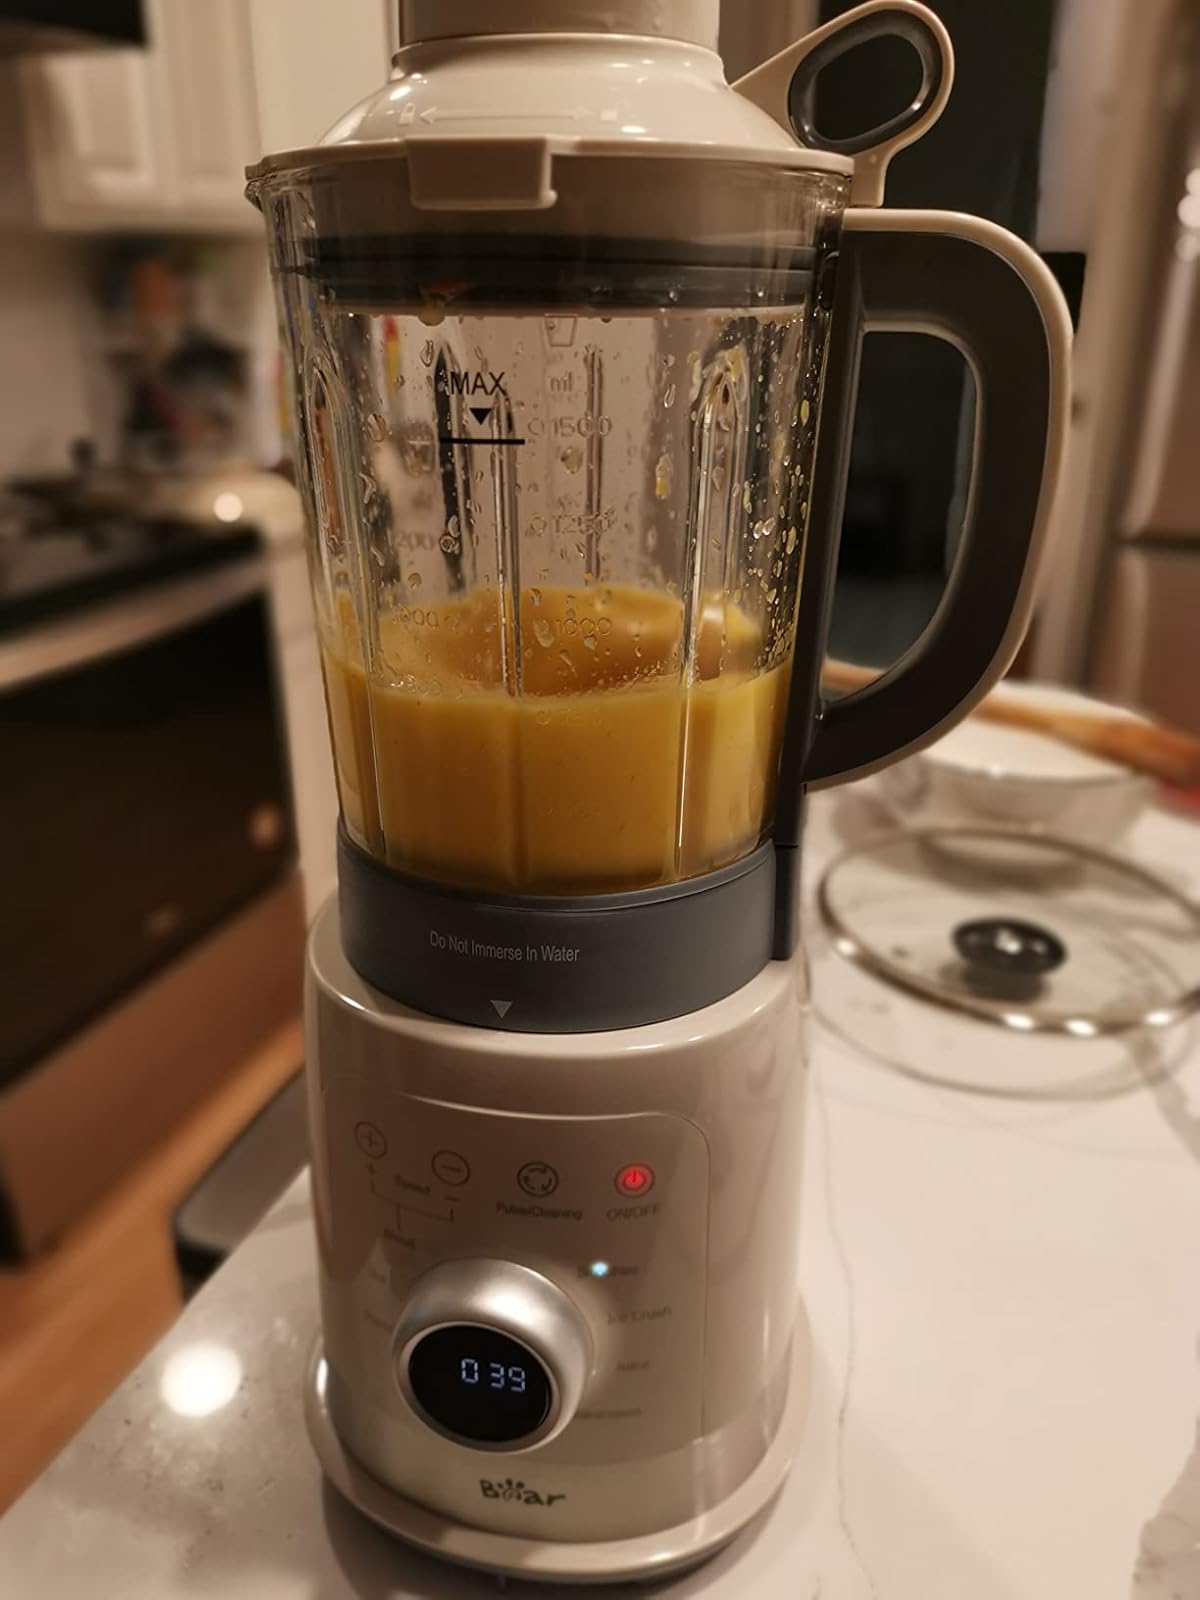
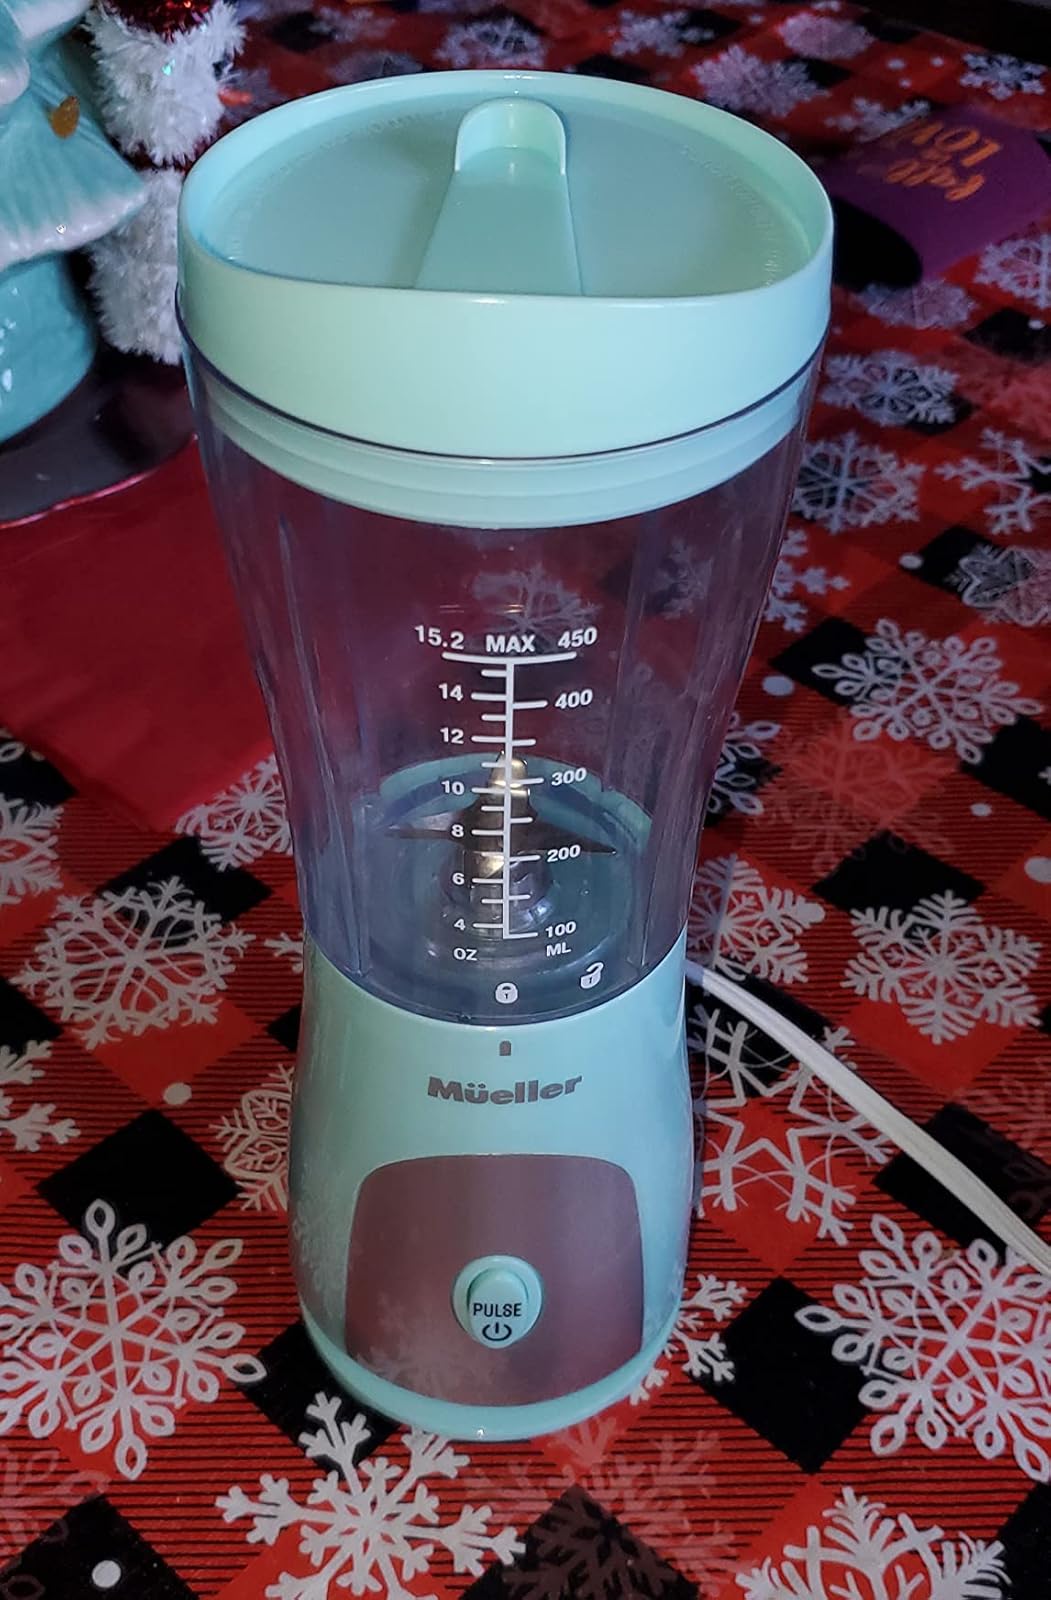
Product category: items_blender
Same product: no